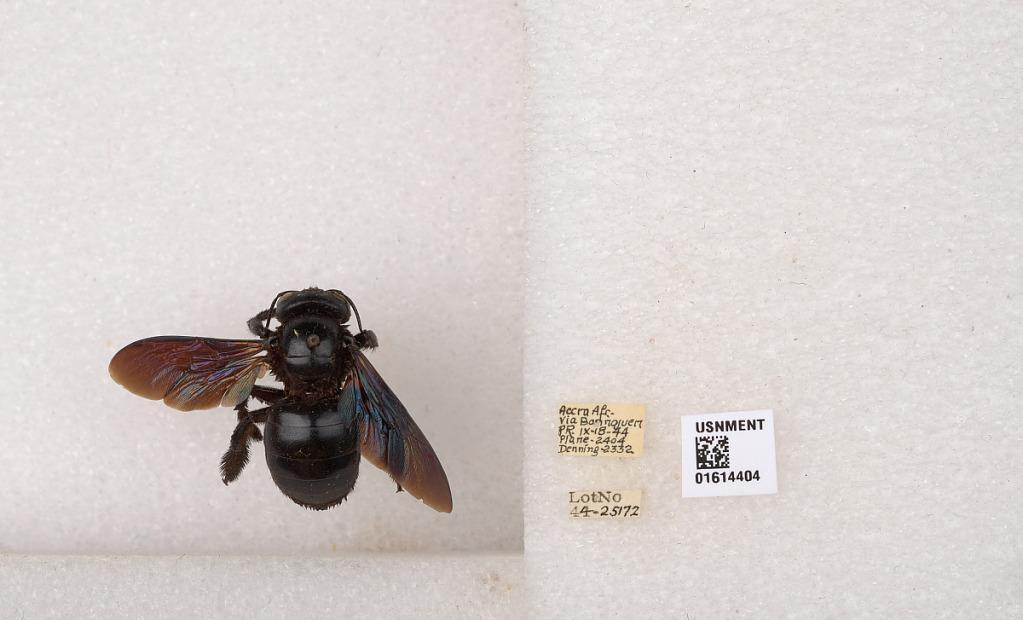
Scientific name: Xylocopa (Xylocopa) violacea (Linnaeus)
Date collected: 1944-9-18
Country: Ghana
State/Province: Greater Accra
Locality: Accra, via Bonnojuen PR.